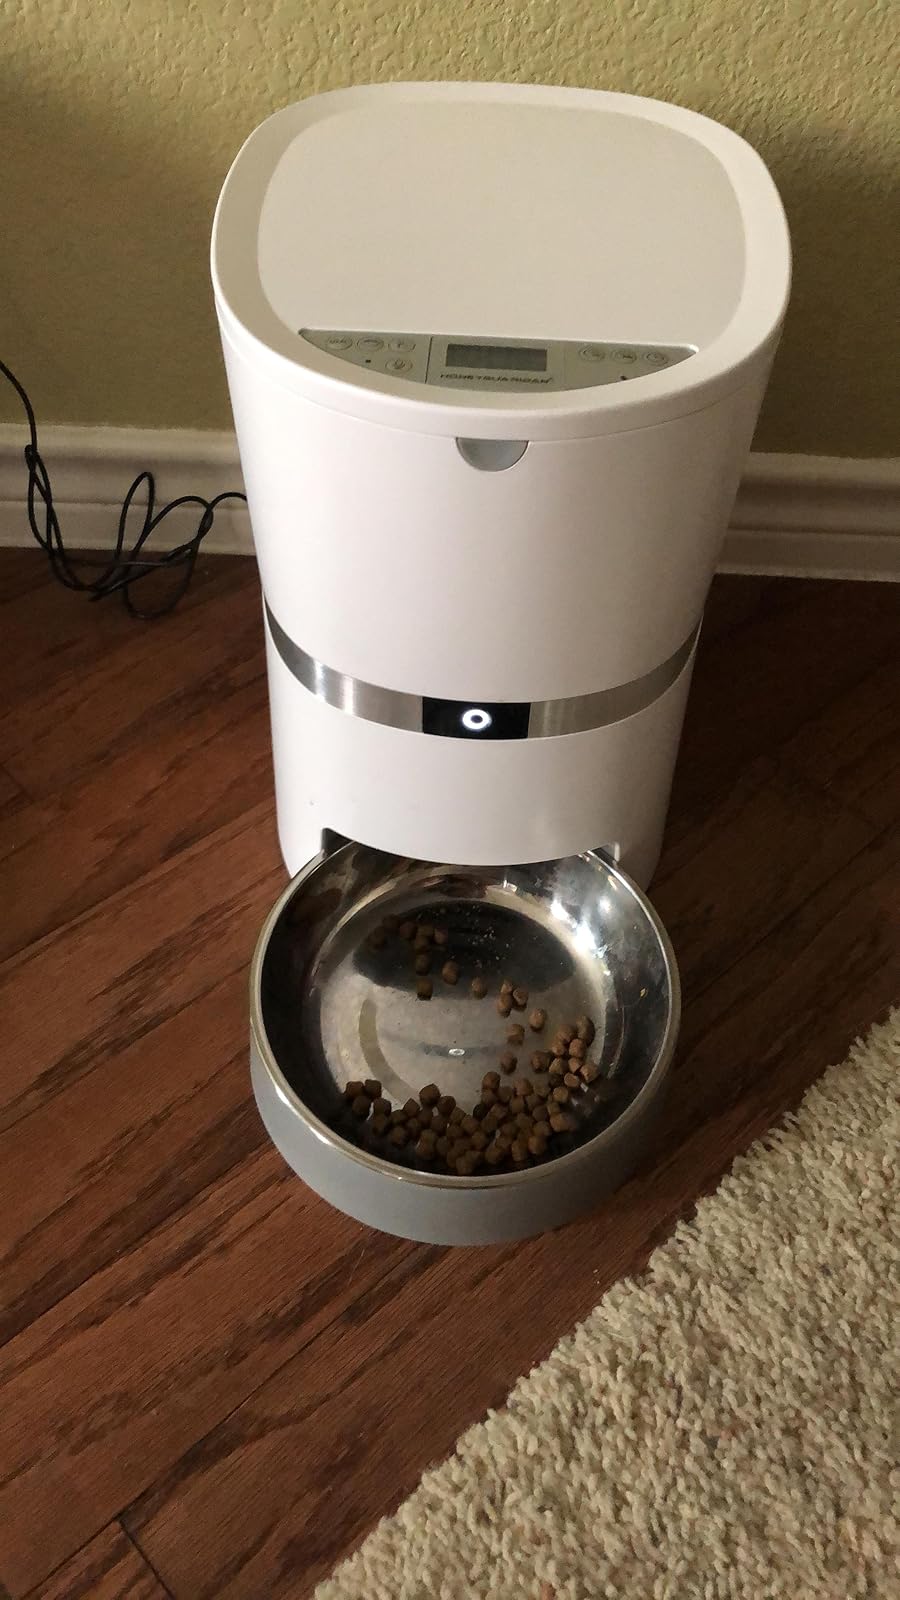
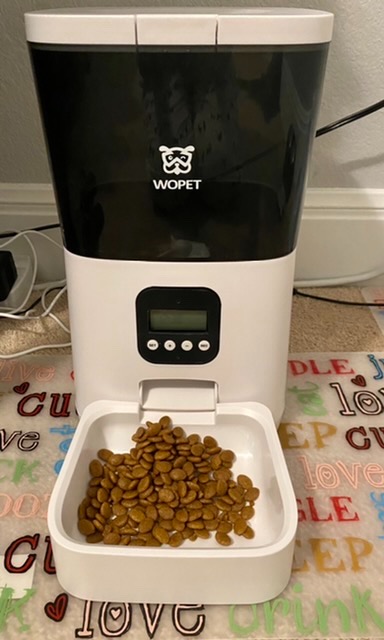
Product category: items_feeder
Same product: no